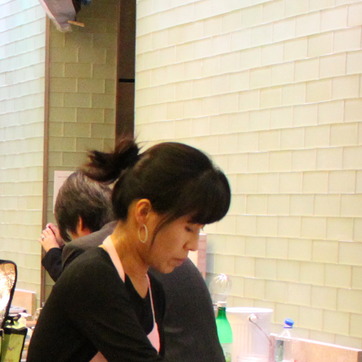
Material: hair